Miguel Ángel Ayuso Guixot

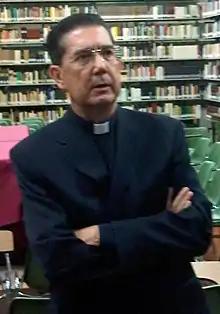
Ayuso Guixot in 2021

Miguel Ángel Ayuso Guixot, MCCJ (17 June 1952 – 25 November 2024) was a Spanish prelate of the Catholic Church and a historian of Islam. He was an official of the Roman Curia since 2012 and an archbishop since 2016.